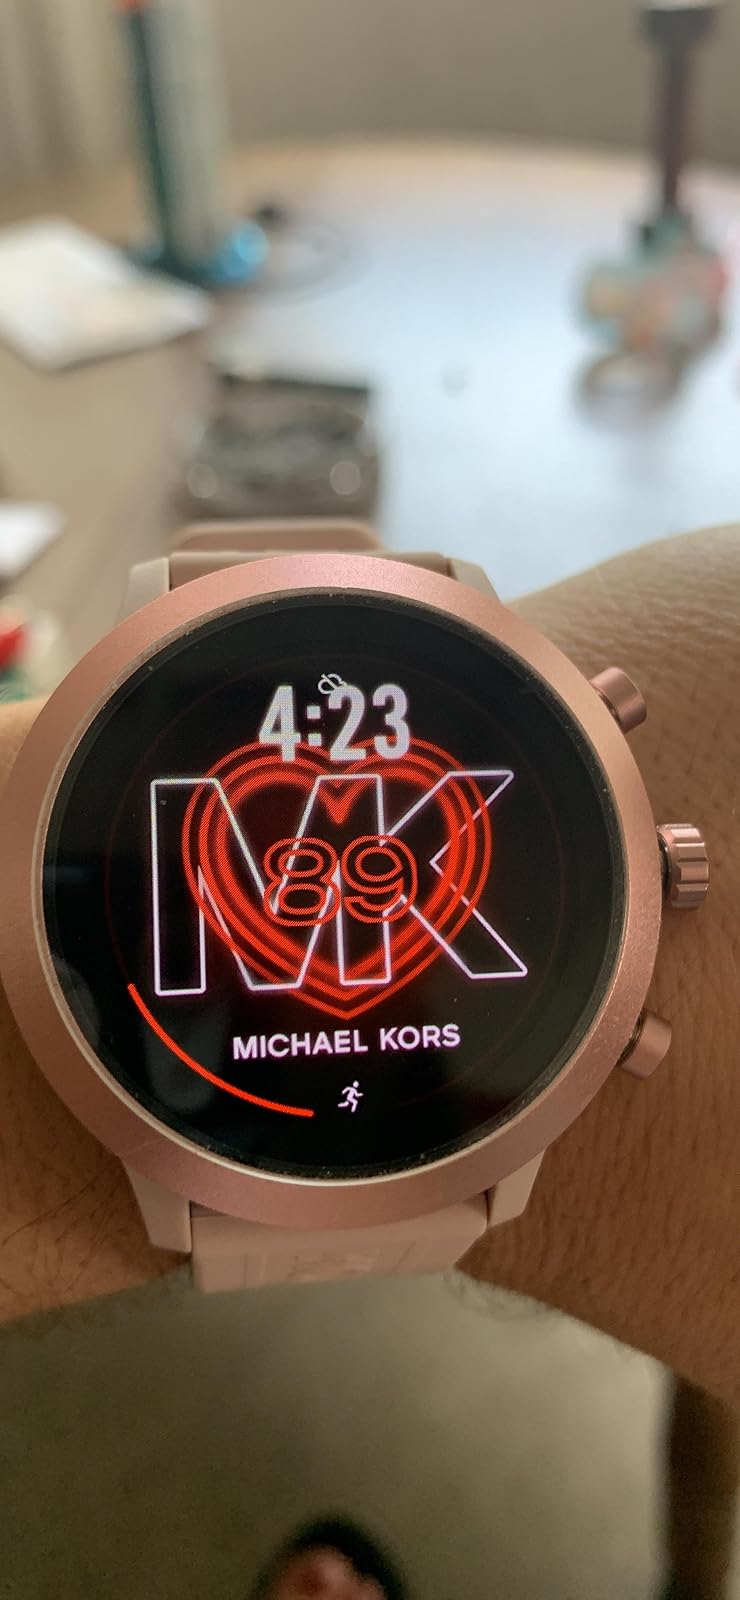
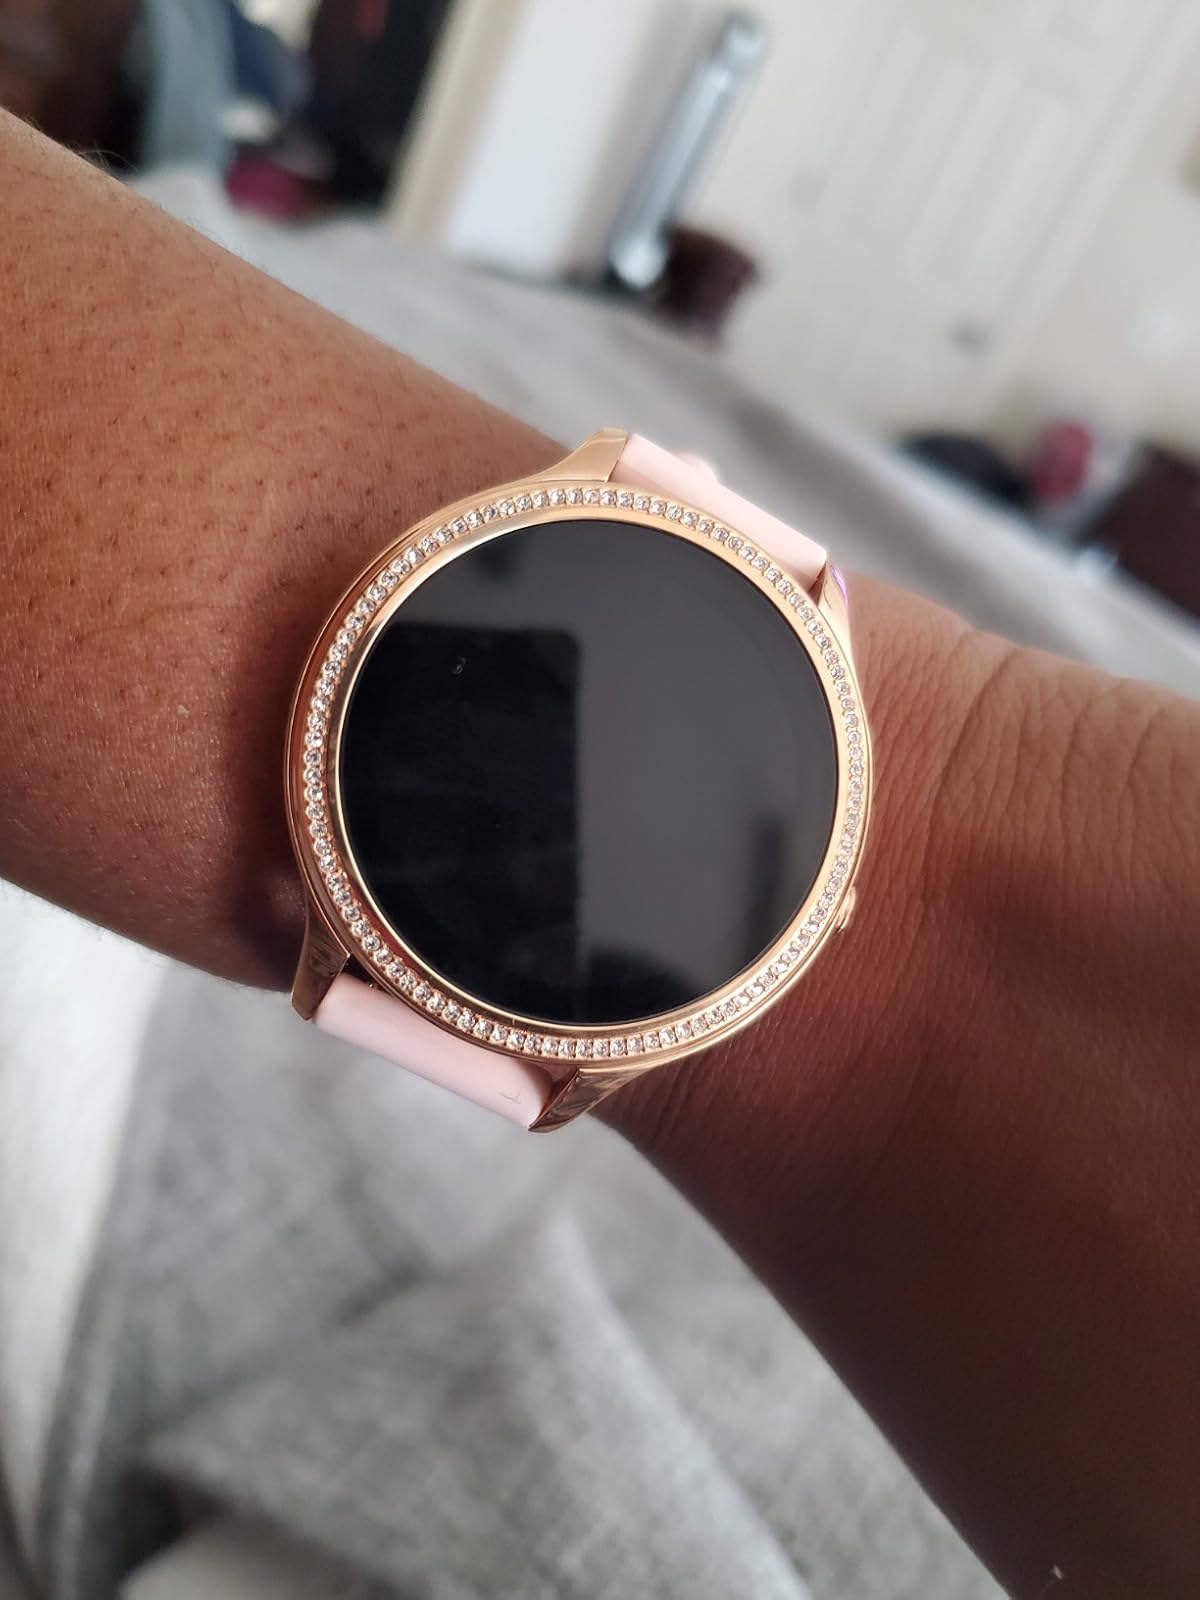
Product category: smartwatch
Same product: no